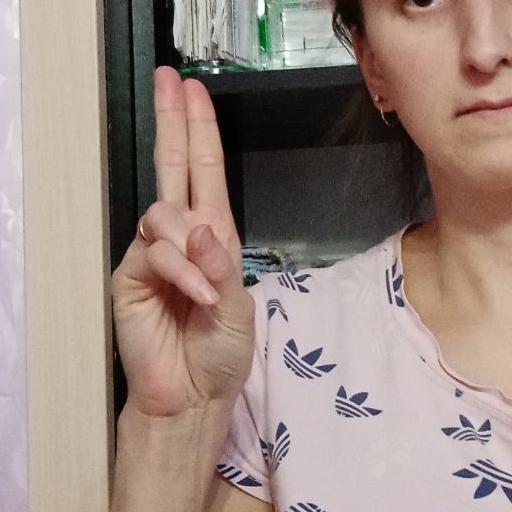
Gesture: two_up